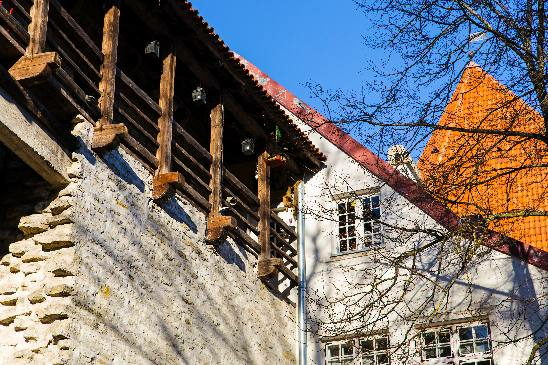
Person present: No